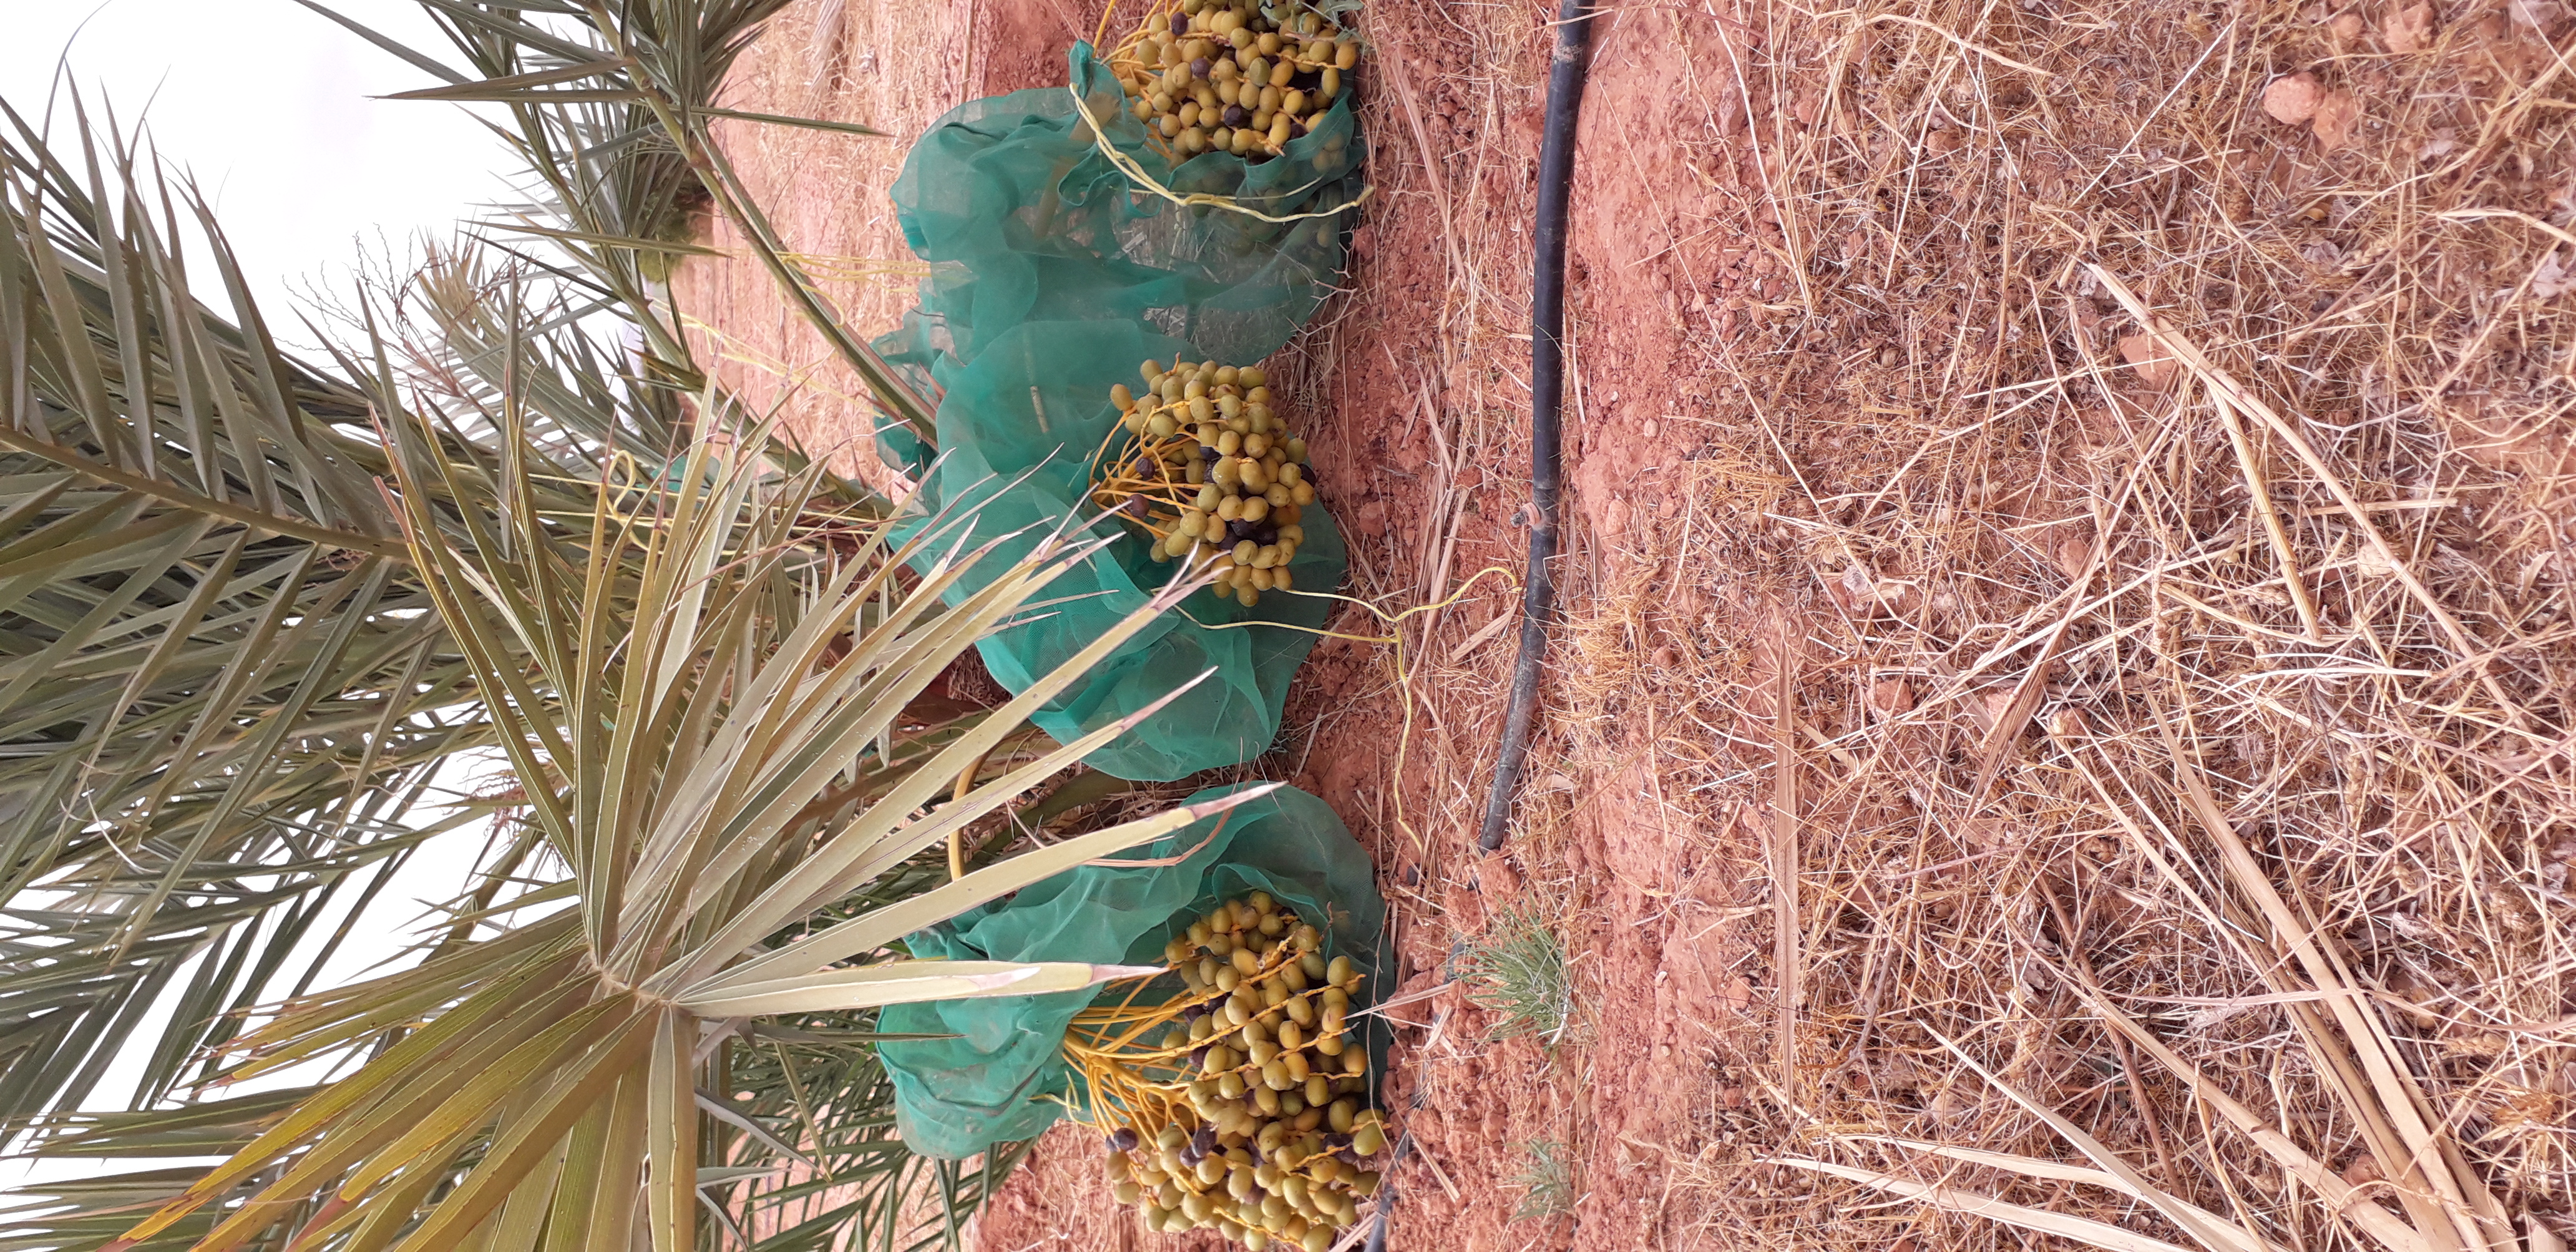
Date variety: kholt